Casper and the Spectrals

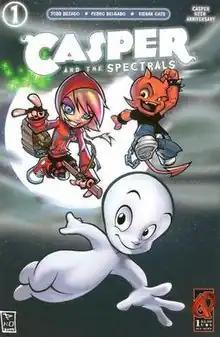
"Casper and the Spectrals" #1

Casper and the Spectrals is a three-issue comic book miniseries published by Arden Entertainment, celebrating the 60th anniversary of Casper the Friendly Ghost.